Bleachfield

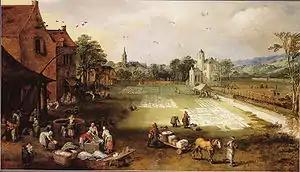
"Bleekveld in een dorp" ("Bleachfield in a village"), circa 1650 (Jan Brueghel the Younger)

A bleachfield or bleaching green was an open area used for spreading cloth on the ground to be purified and whitened by the action of the sunlight. Bleaching fields were usually found in and around mill towns in Great Britain and were an integral part of textile manufacture during the British Industrial Revolution.